Boho, County Fermanagh

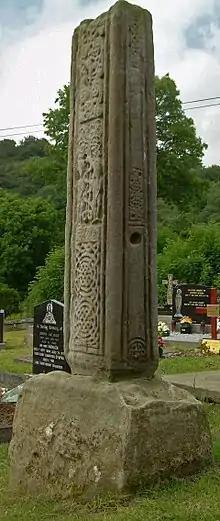
Boho High Cross, June 2009, Toneel North, Boho

The High Cross in Boho graveyard (grid ref H1167 4621) is on an eminence overlooking the Sacred Heart Church (patron St or St Faber) in the townland of Toneel North. It may date from the 10th century and comprises a weathered sandstone shaft. Excavation of the cross have suggested that it was moved to its present position in 1832, when the site was first reused for Roman Catholic worship, the new church being built in the original graveyard slightly south of the old one.